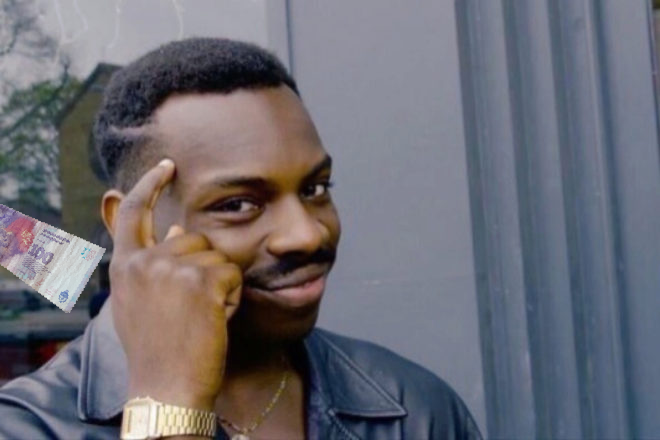
Denominación: 100